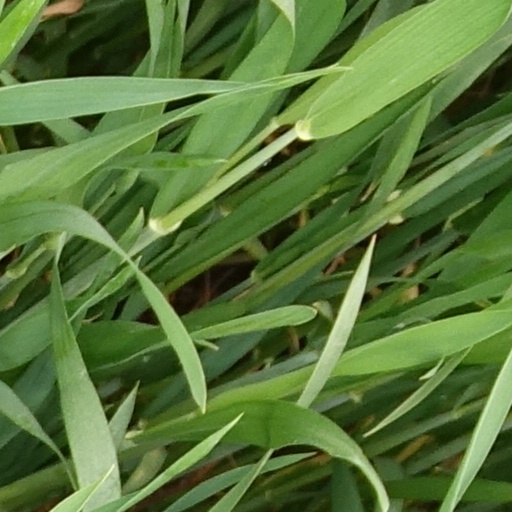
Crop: wheat